Khrystyna Pohranychna

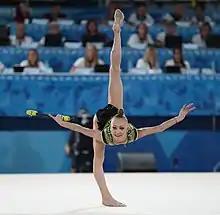
Pohranychna at the 2018 Youth Olympic Games

Pohranychna was added to the junior national team in 2016. She made her international debut at the 2016 Junior European Championships in Holon and placed sixth in the team competition alongside Olena Diachenko and Yeva Meleshchuk. She qualified for the rope final where she also finished sixth.